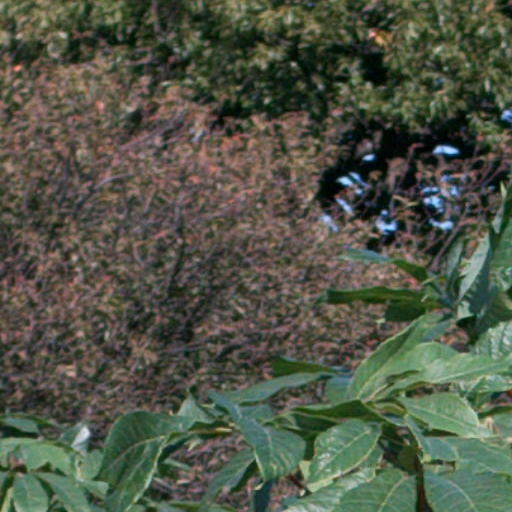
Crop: cassava